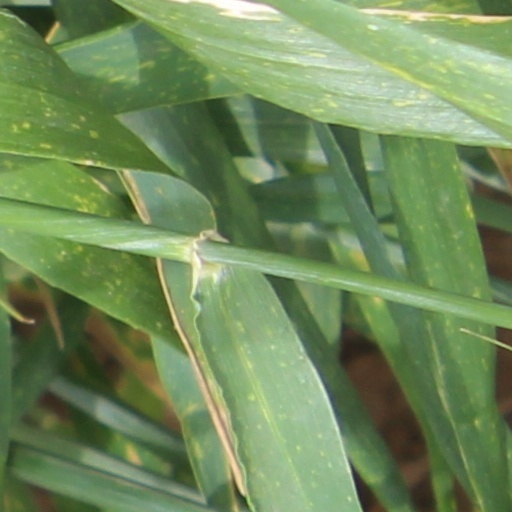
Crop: wheat